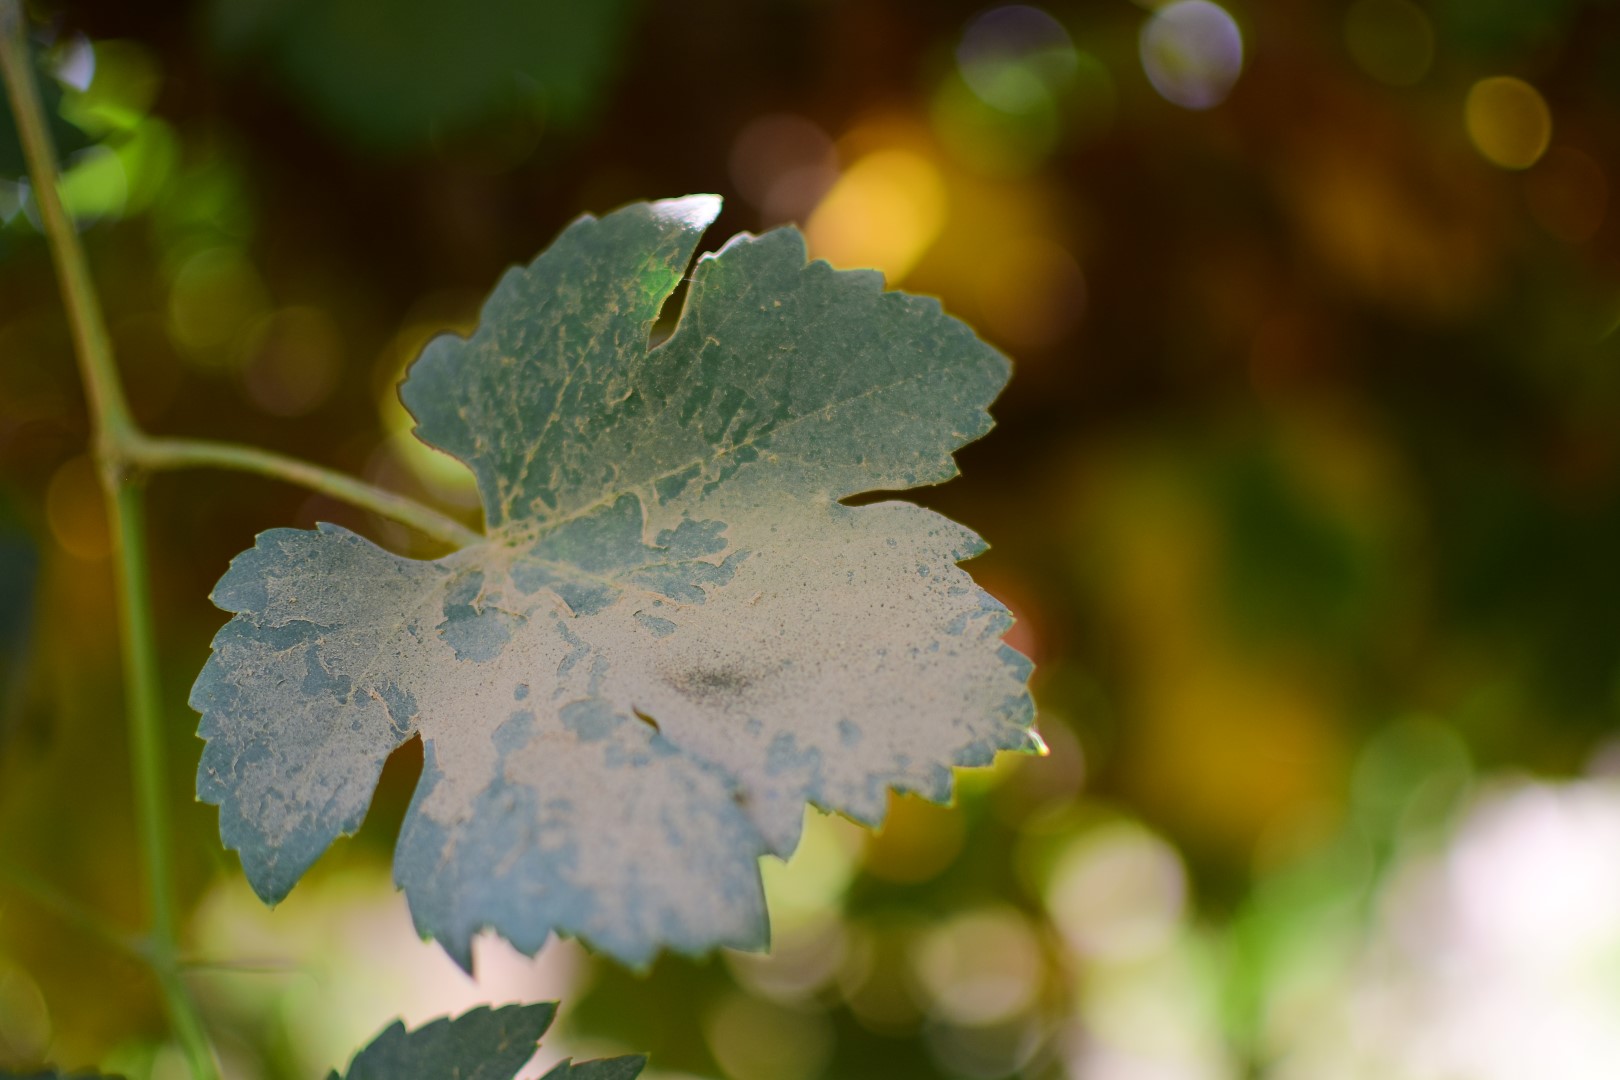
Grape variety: Halawani